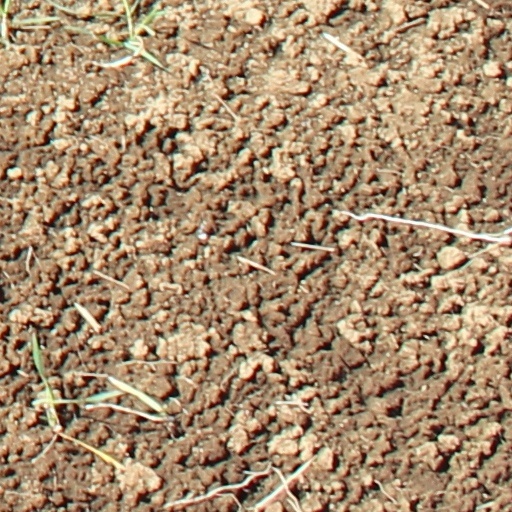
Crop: wheat